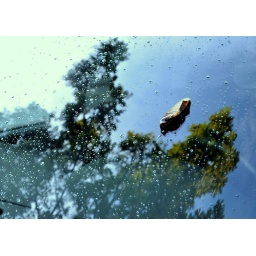
the leaf sitting there on the window with the drops is from the tree that's reflected in the glass. yah yah i now ARRRTYYY